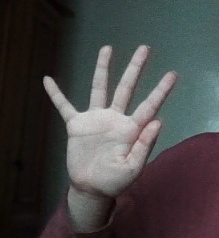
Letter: sheen